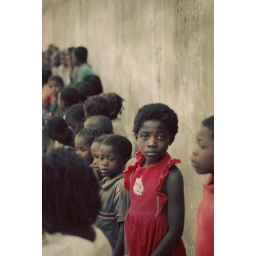
girl in the red dress